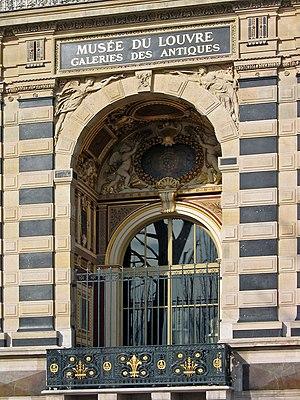
Balcon Charles IX Palais du Louvre Galerie d'Apollon
La galerie d'Apollon est une pièce du palais du Louvre, prototype du classicisme français tel qu'on le retrouvera à Versailles.